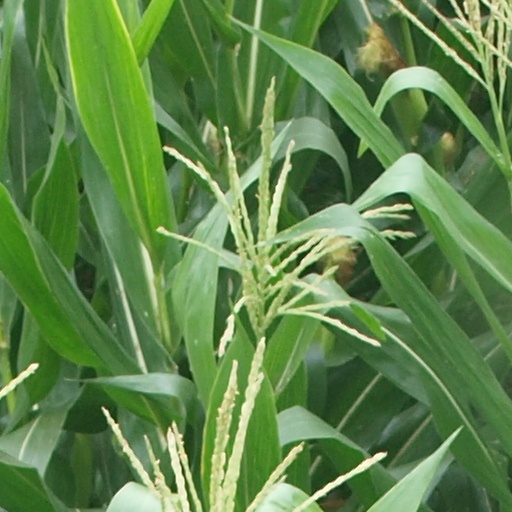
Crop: maize; corn